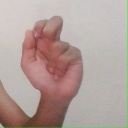
अक्षर: ढ